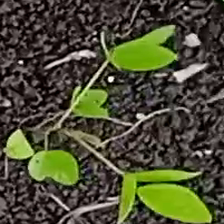
Weed species: Asian_Pigeonwings_(Clitoria Ternatea)